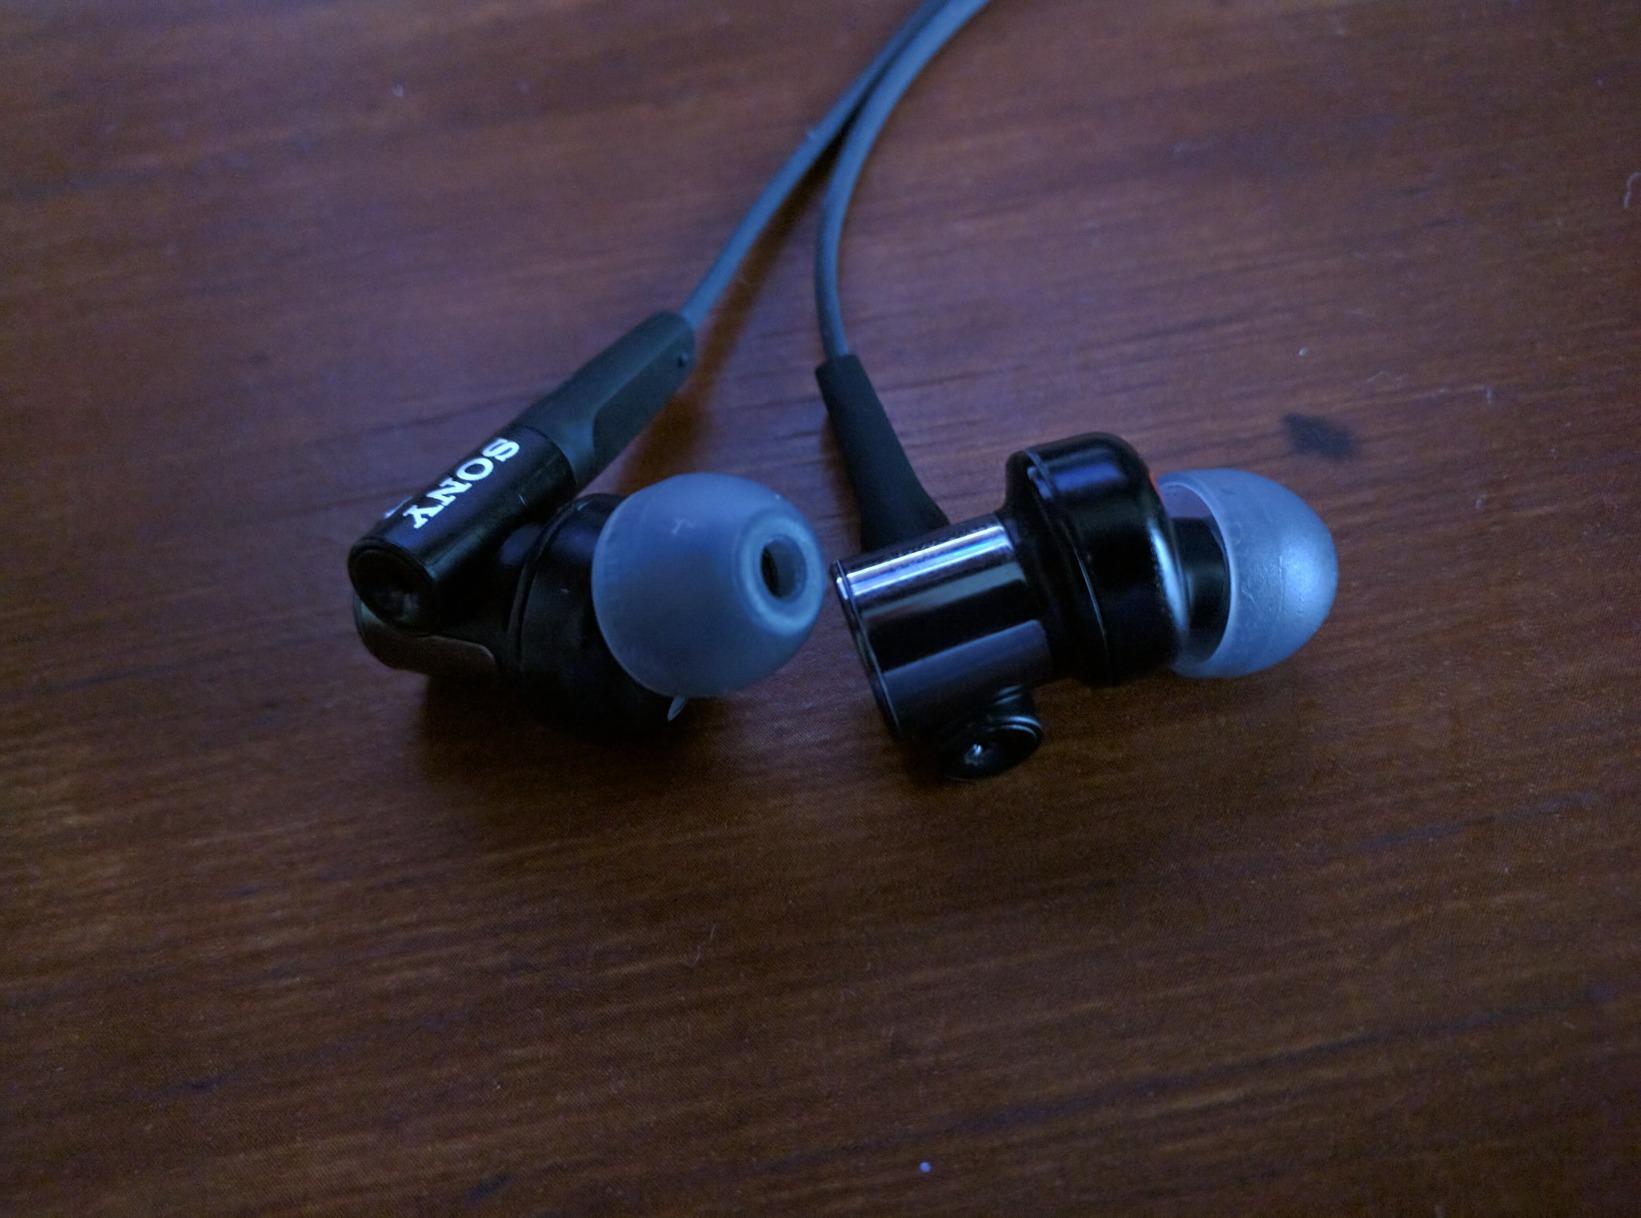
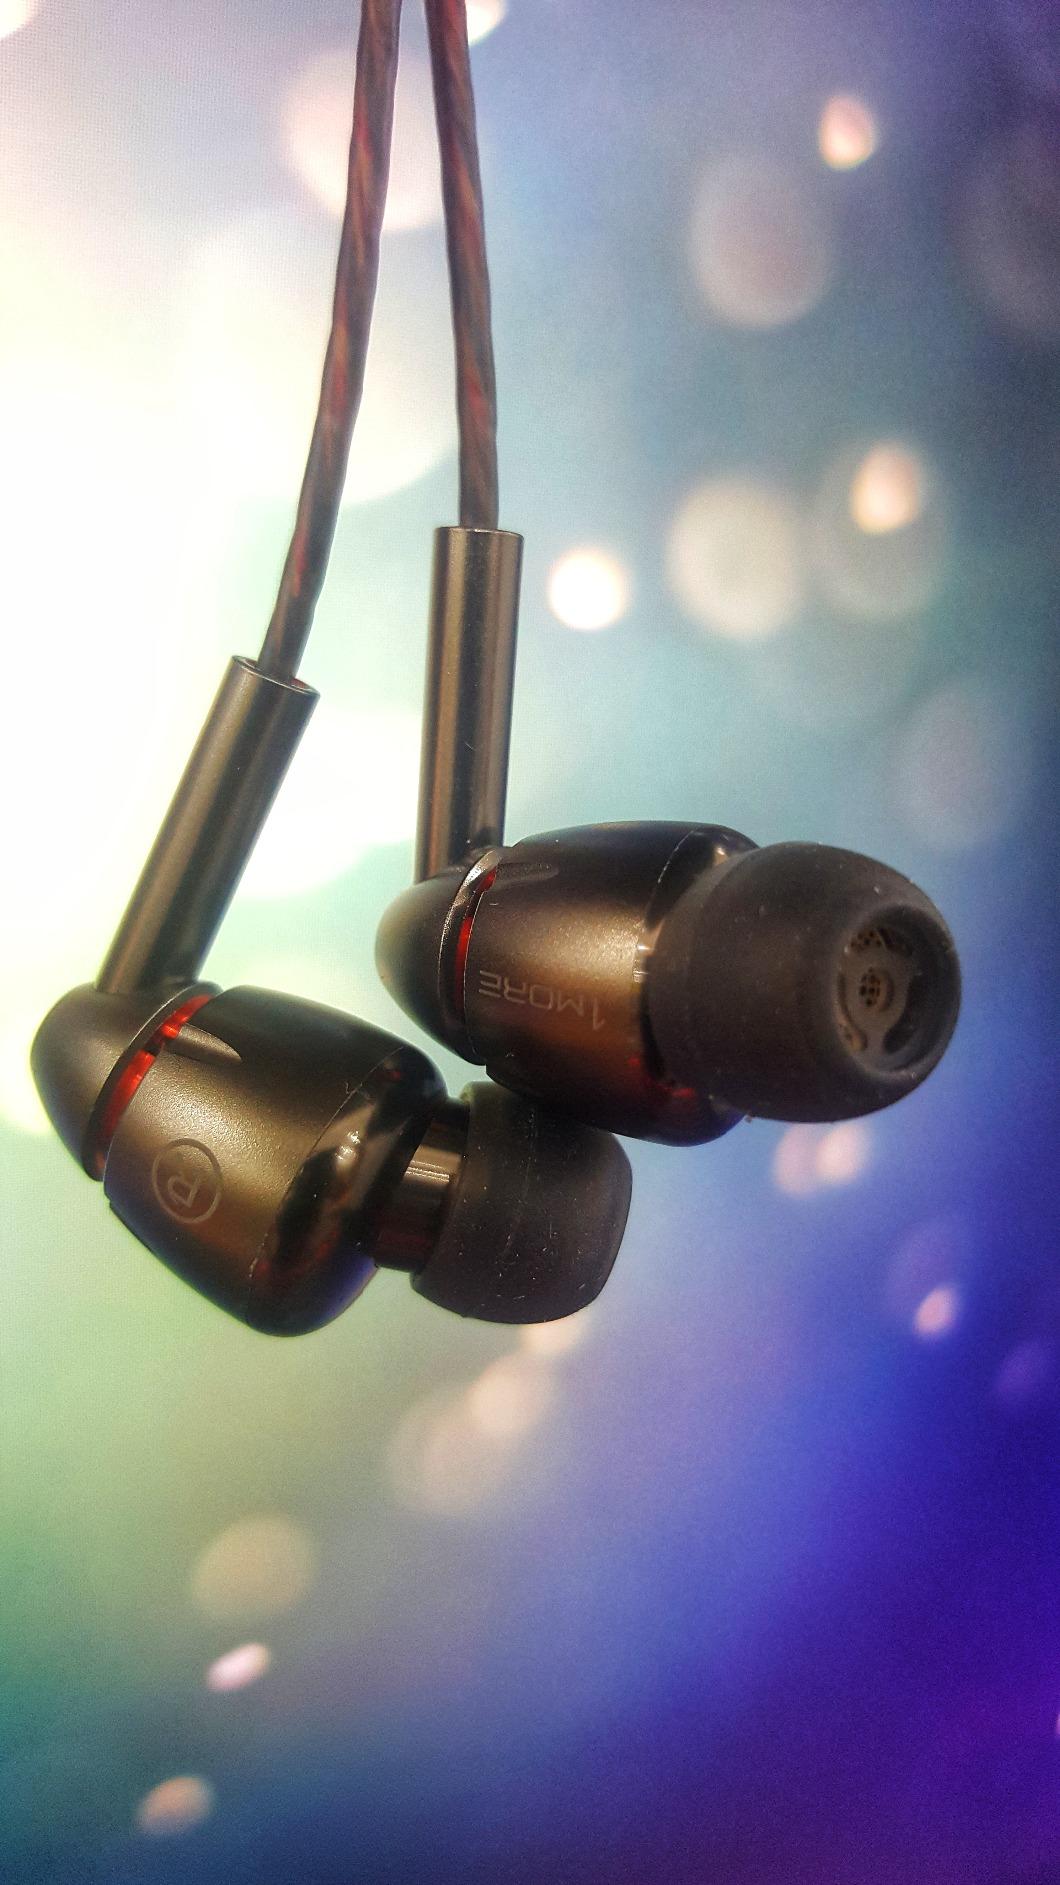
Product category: headphones
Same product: no